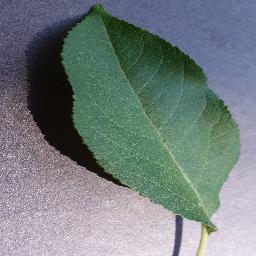
Label: Apple___healthy